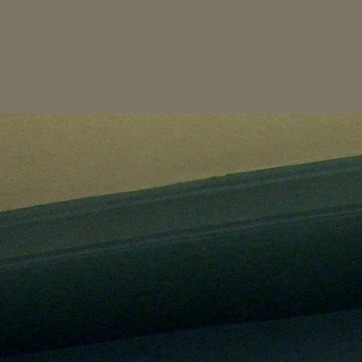
Material: painted